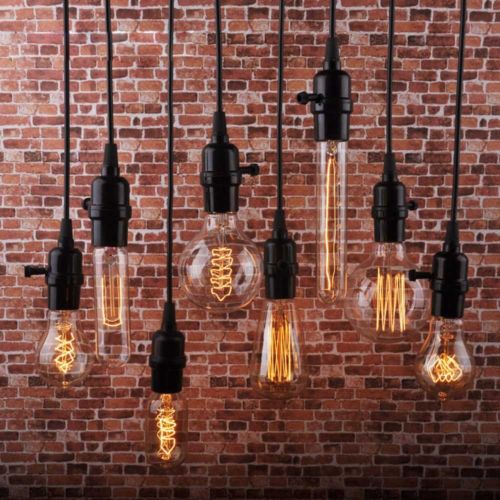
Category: lamp